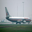
Label: airplane